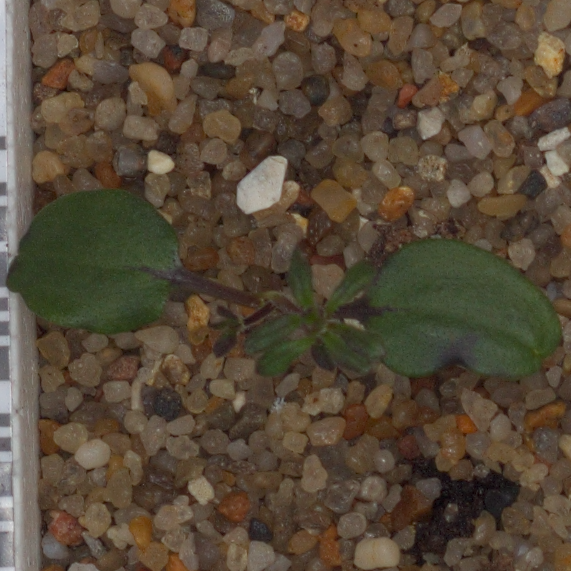
Label: cleavers